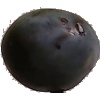
Label: Plum 3